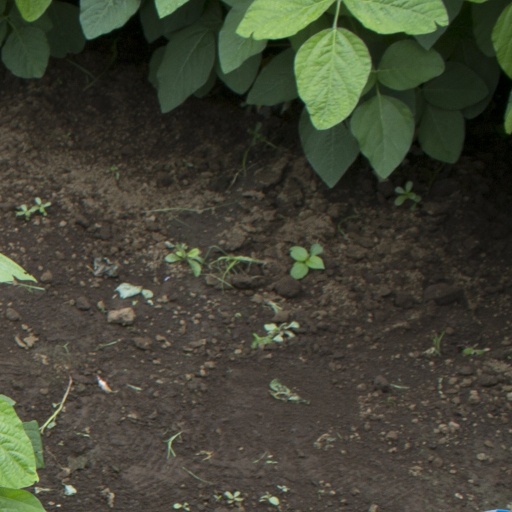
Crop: soybean